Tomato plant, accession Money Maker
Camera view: horizontal (90 deg, fisheye); turntable rotation: 300 degrees
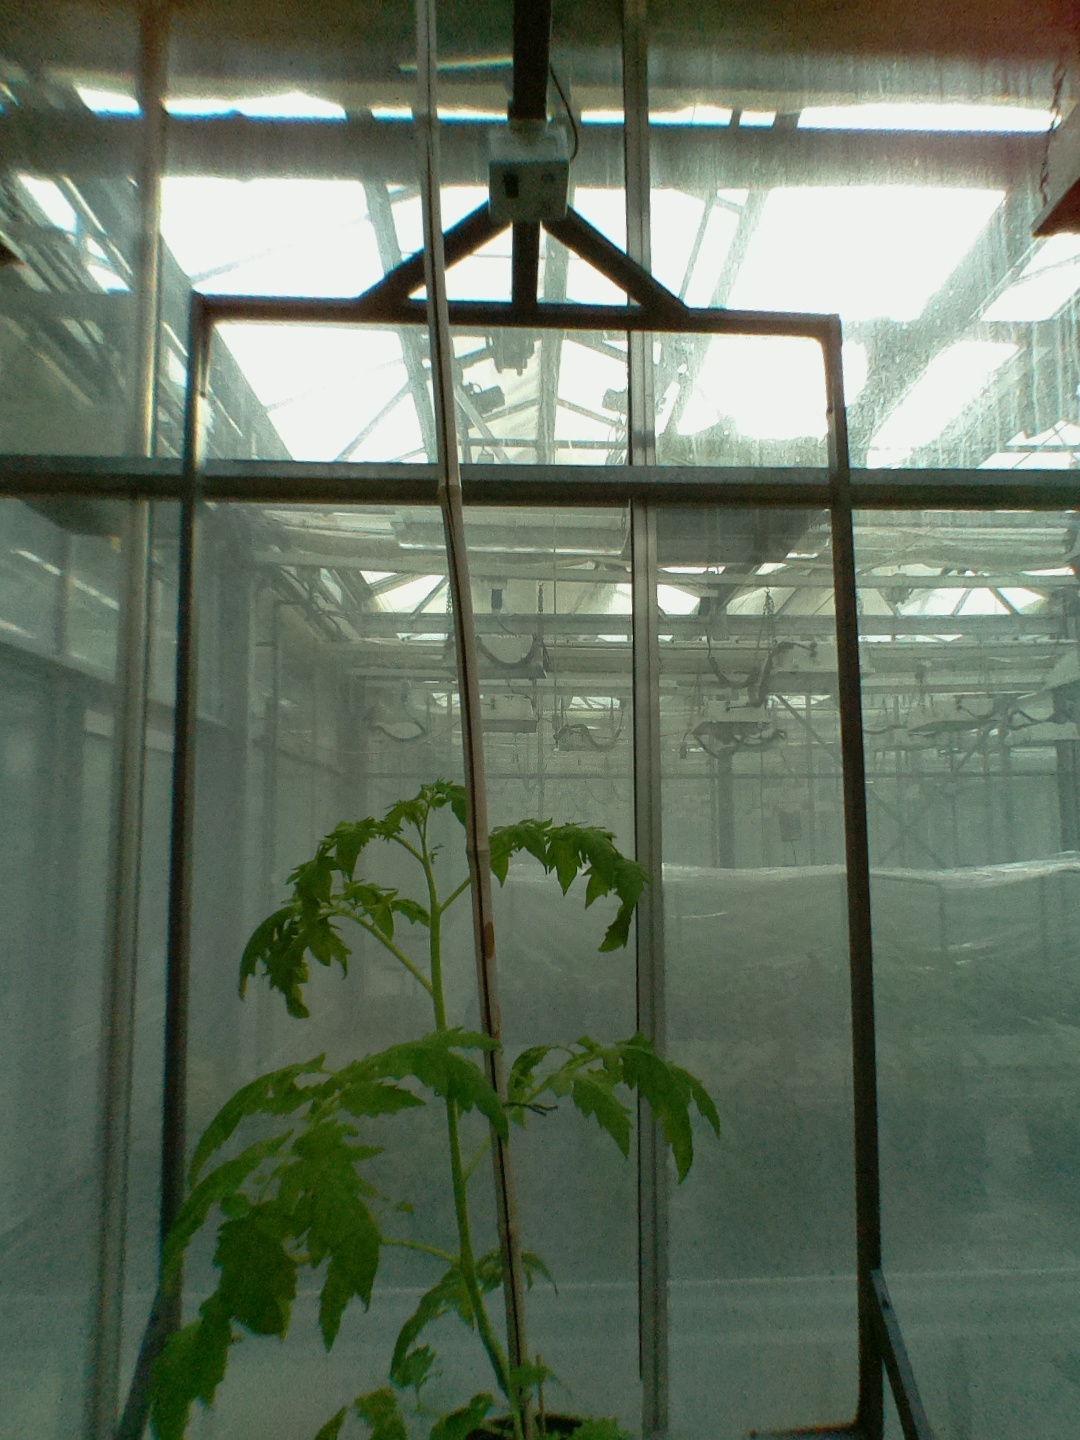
BBCH growth stage 52: 2 inflorescences visible